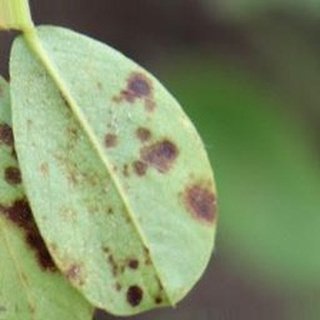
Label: groundnut_rust